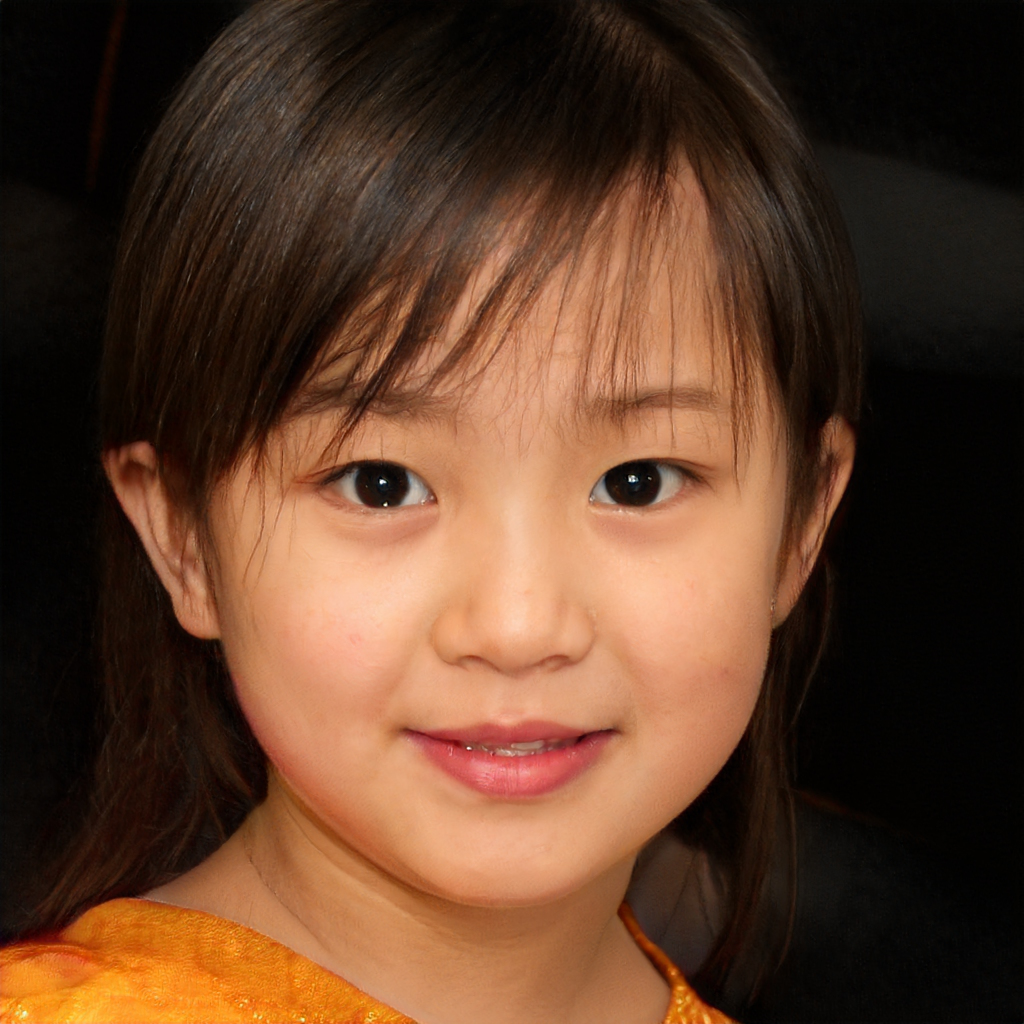
Portrait style: Real Portrait